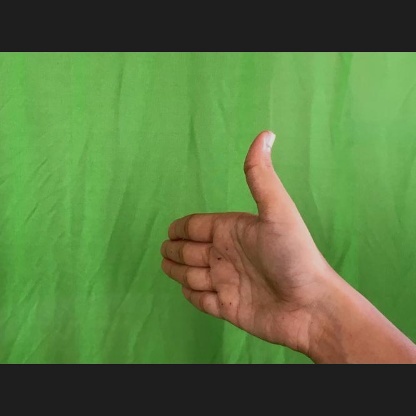
Mudra: Ardhachandran